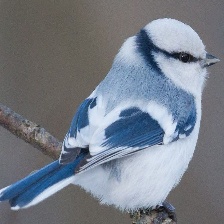
Species: AZURE TIT
Scientific name: CYANISTES CYANUS